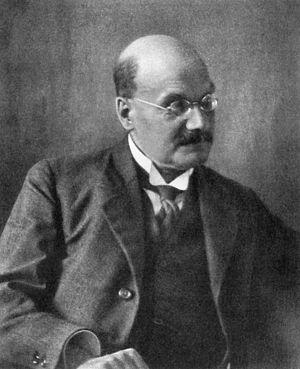
Wilhelm Spiegelberg est un égyptologue allemand qui a effectué d'importantes recherches sur les papyri démotiques.